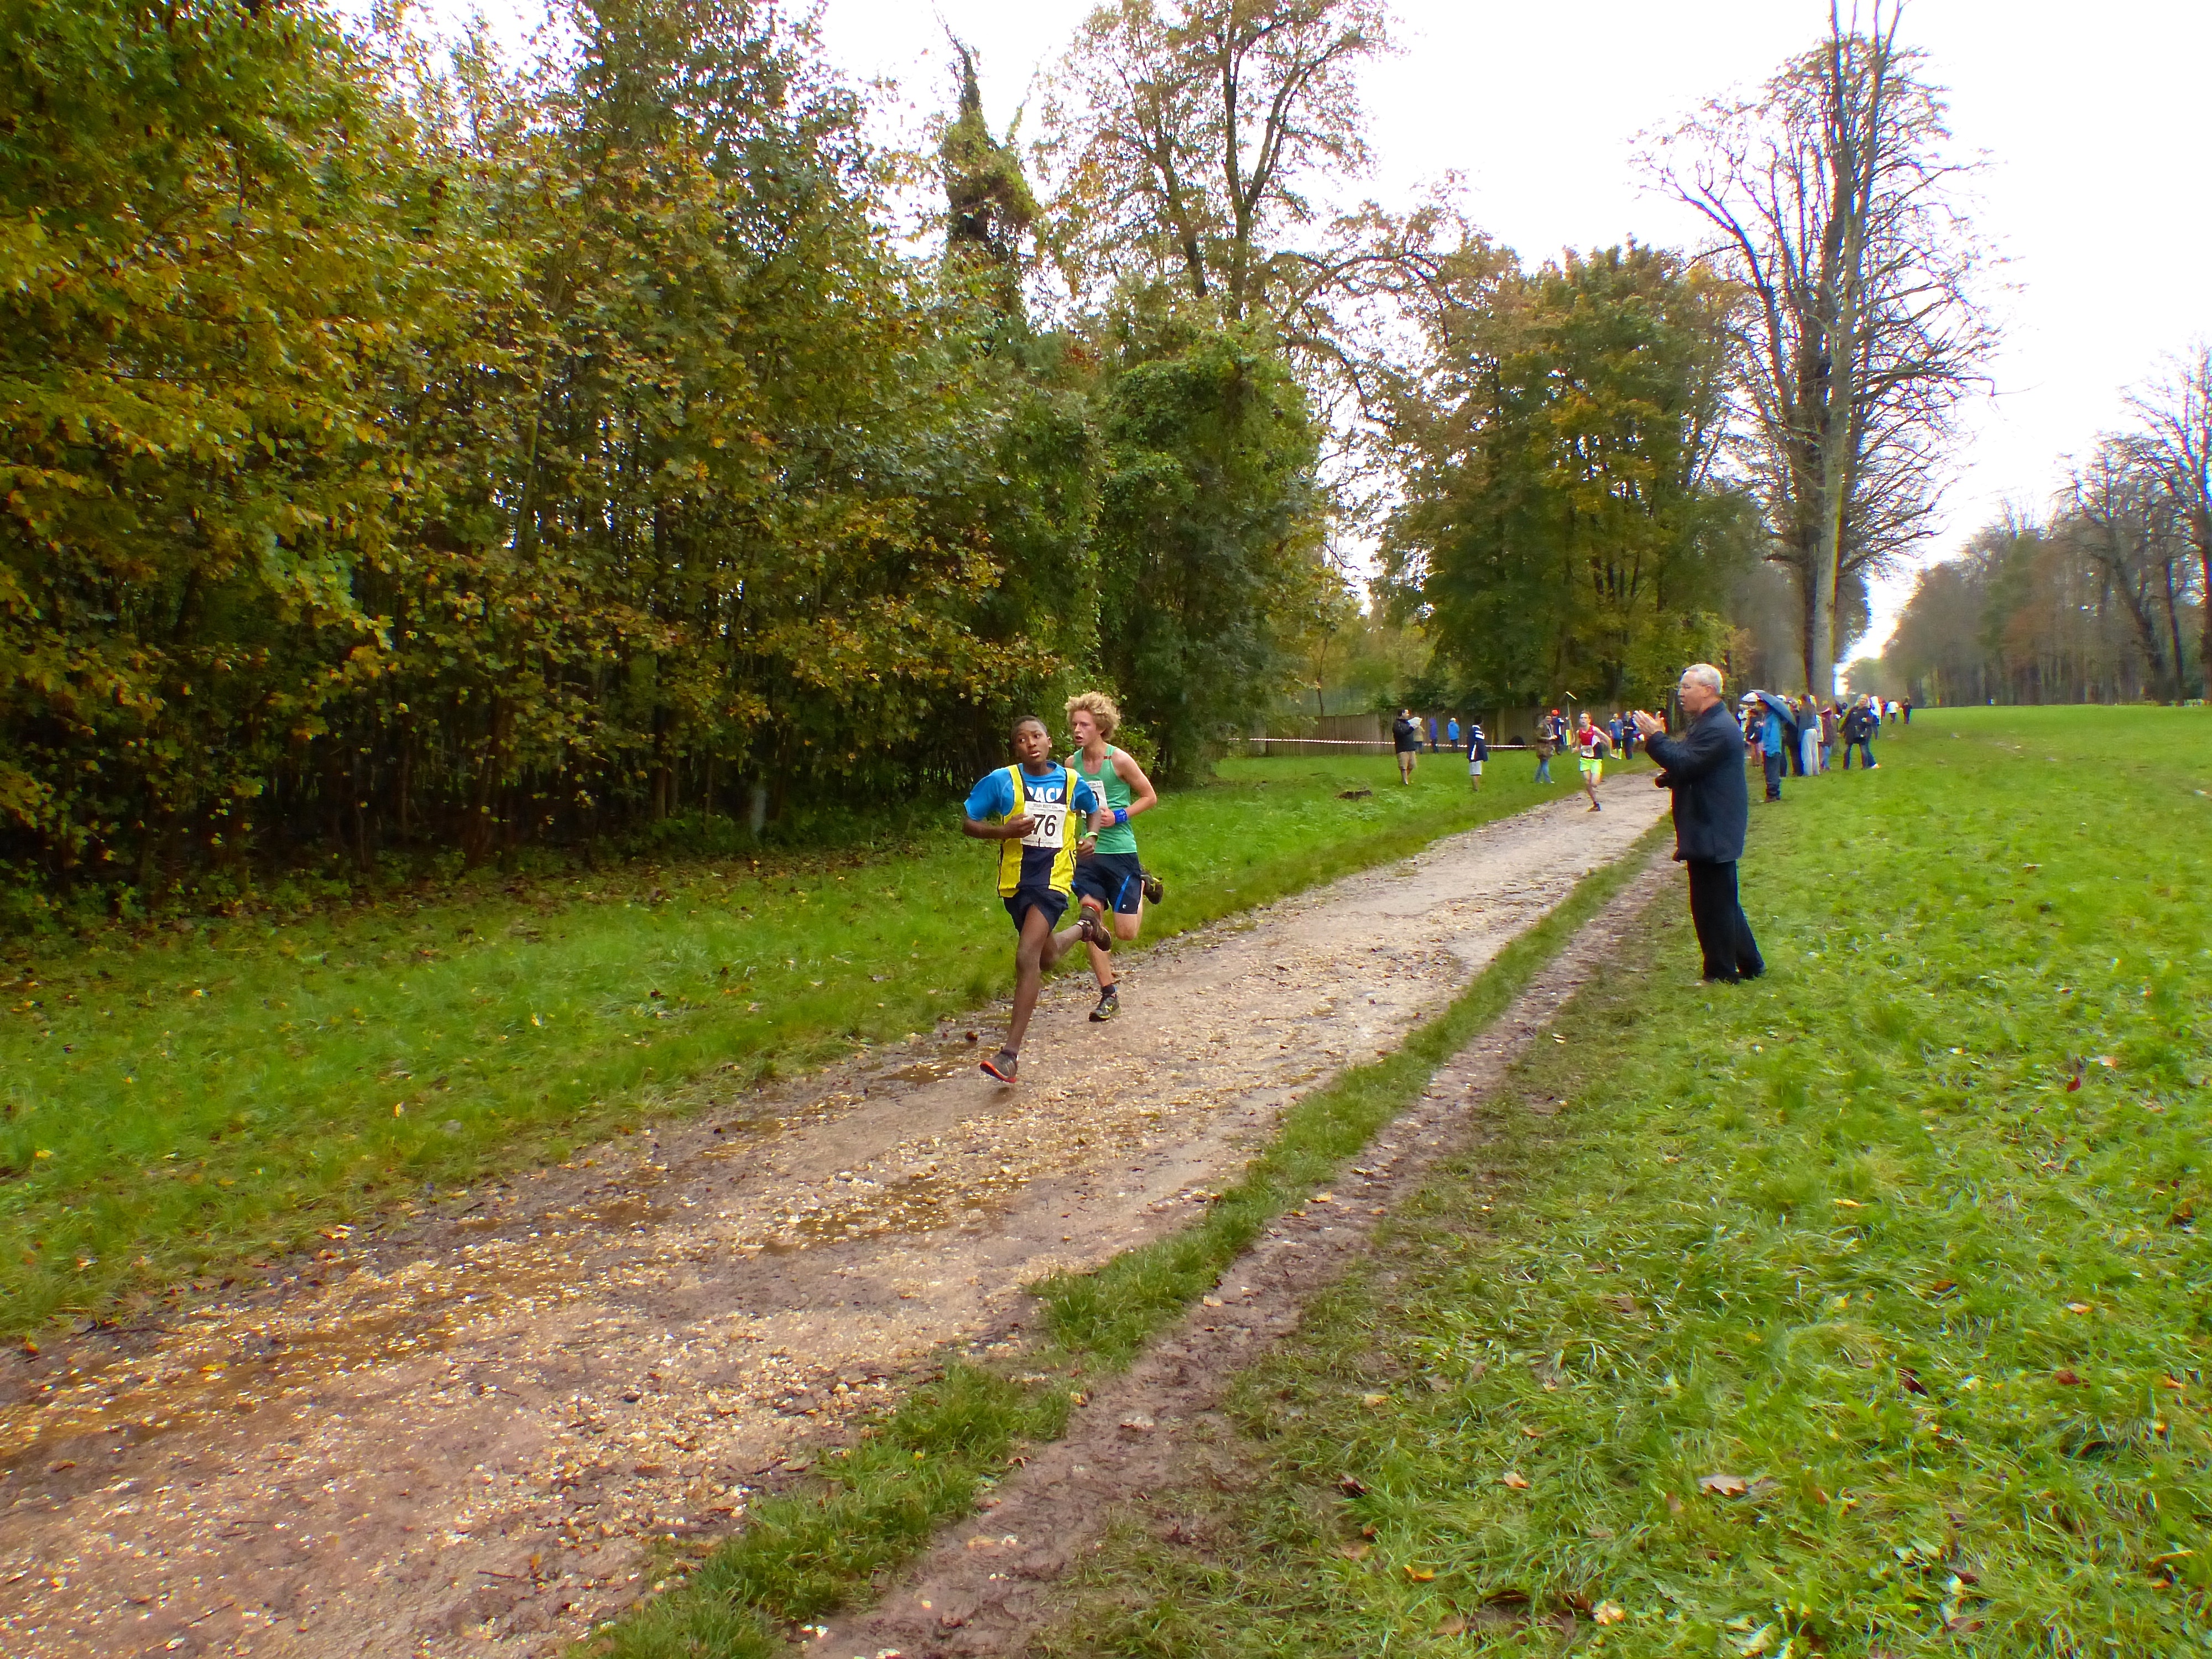
walking, trail, meadow, running, run, paris, country, recreation, france, high, cross, race, international, girls, sports, boys, school, runners, championship, endurance, junior, highschool, varsity, isst, tournament, xc, schools, parcdestcloud, physical exercise, outdoor recreation, human action, ultramarathon, duathlon